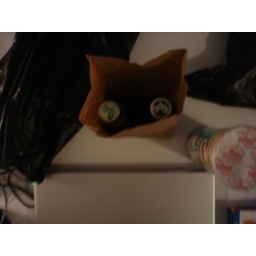
booze in brown bag